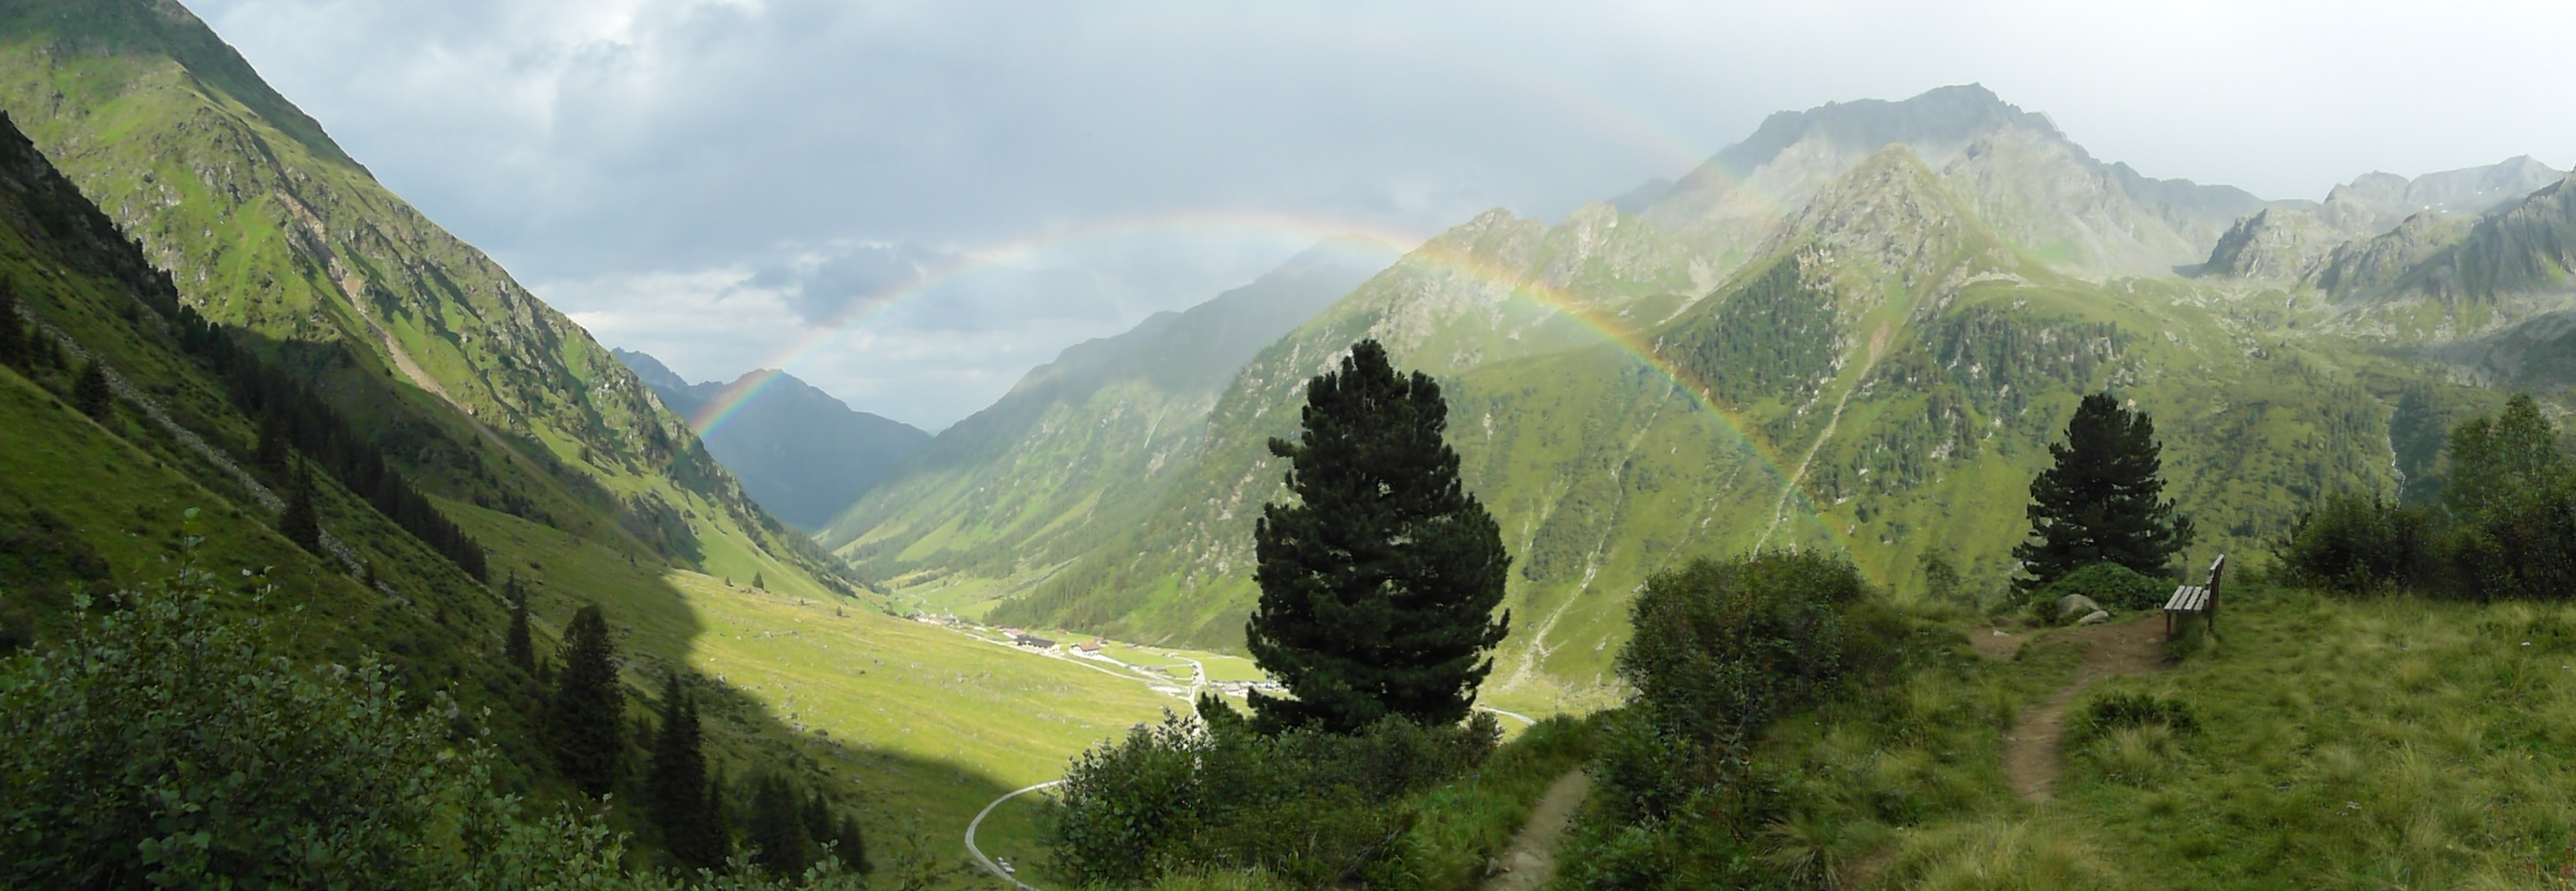
landscape, nature, wilderness, mountain, meadow, adventure, view, valley, mountain range, panorama, alpine, terrain, national park, ridge, rainbow, mountains, alps, plateau, mood, ecosystem, screenshot, distant view, landform, mountain pass, hill station, geographical feature, atmospheric phenomenon, mountainous landforms